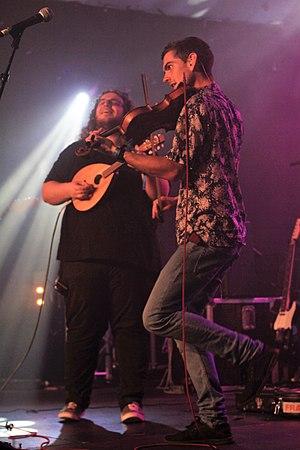
Concert d'Elephant Sessions au pavillon de l'Ecosse, lors du Festival interceltique de Lorient 2017.
La 47ᵉ édition du Festival interceltique de Lorient, qui se déroule du 4 au 13 août 2017 à Lorient, est un festival réunissant plusieurs nations celtes. L'Écosse est la nation invitée, pour la troisième fois de l'histoire du festival, et celui-ci voit la venue de l'ancien Premier ministre écossais Alex Salmond.
"Elephant Sessions est un groupe de musique écossais actifs à partir de la seconde moitié des années 2010. Souvent qualifié de ""musique néo-trad"" ou ""post-traditionnelle"", leur est un mélange de folk, de rock, de funk et de sonorités électroniques.